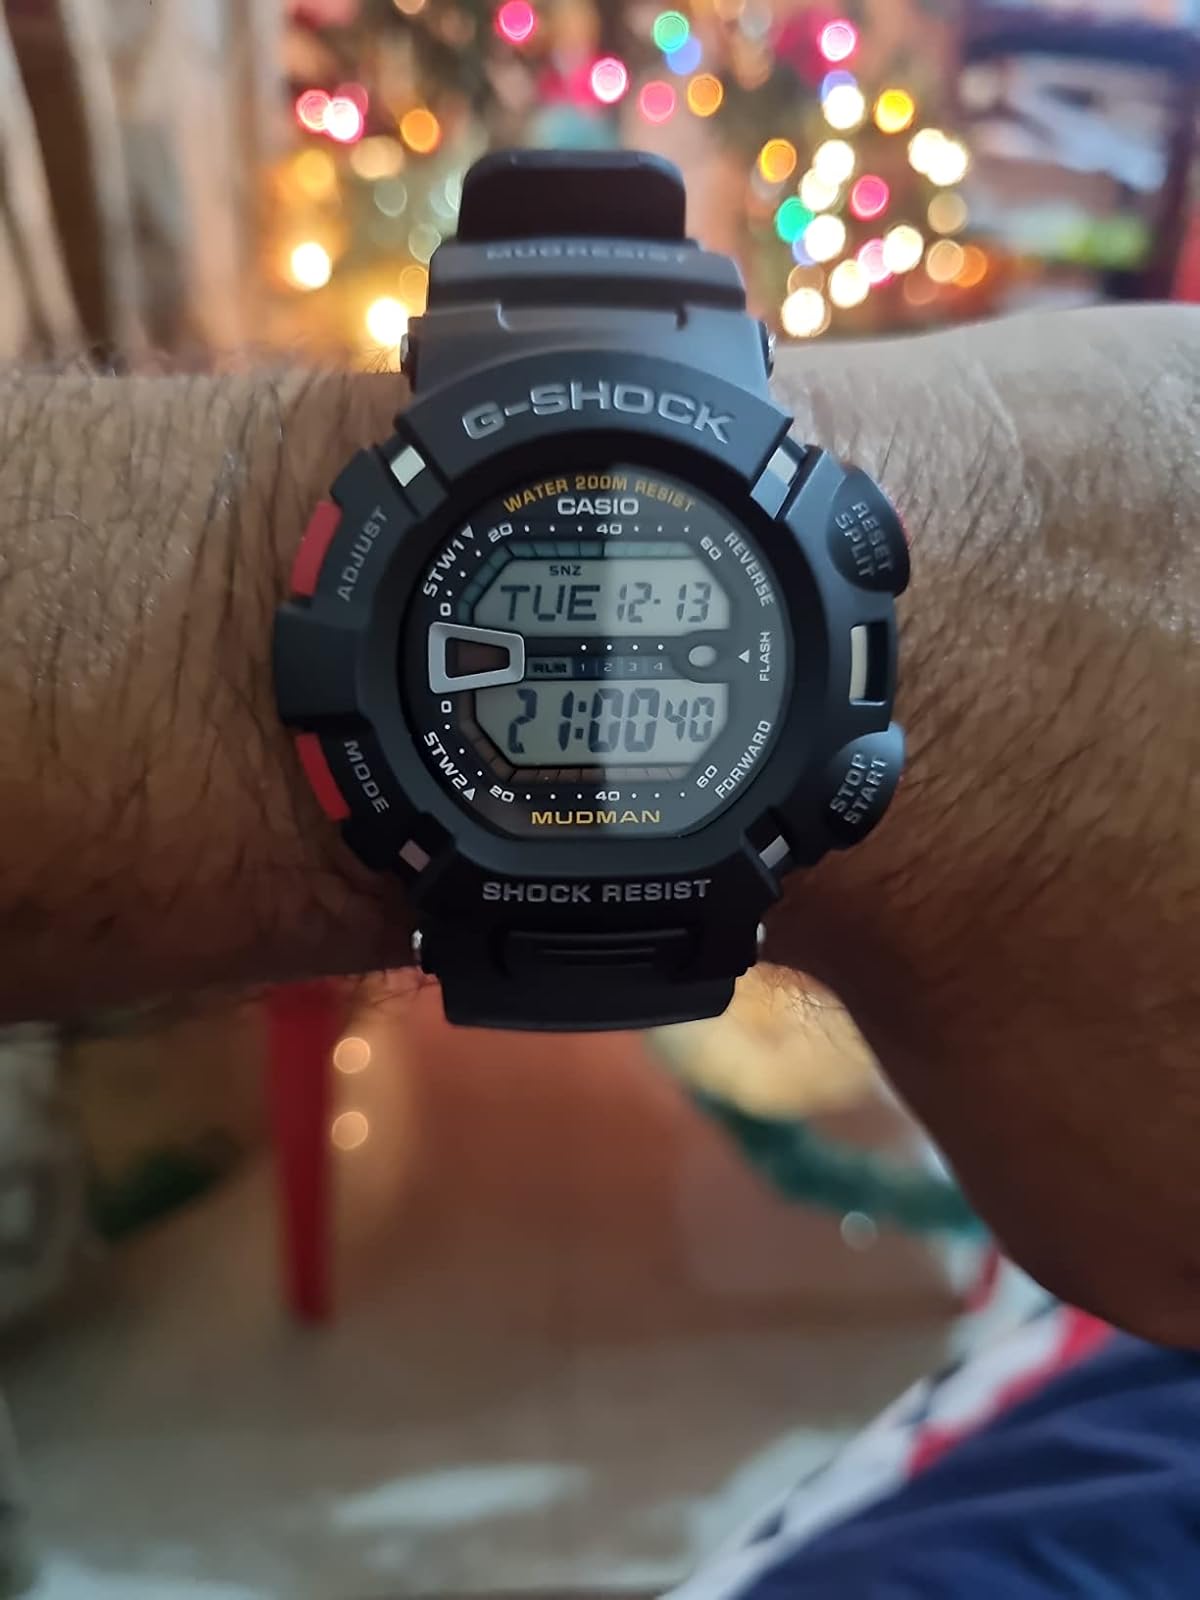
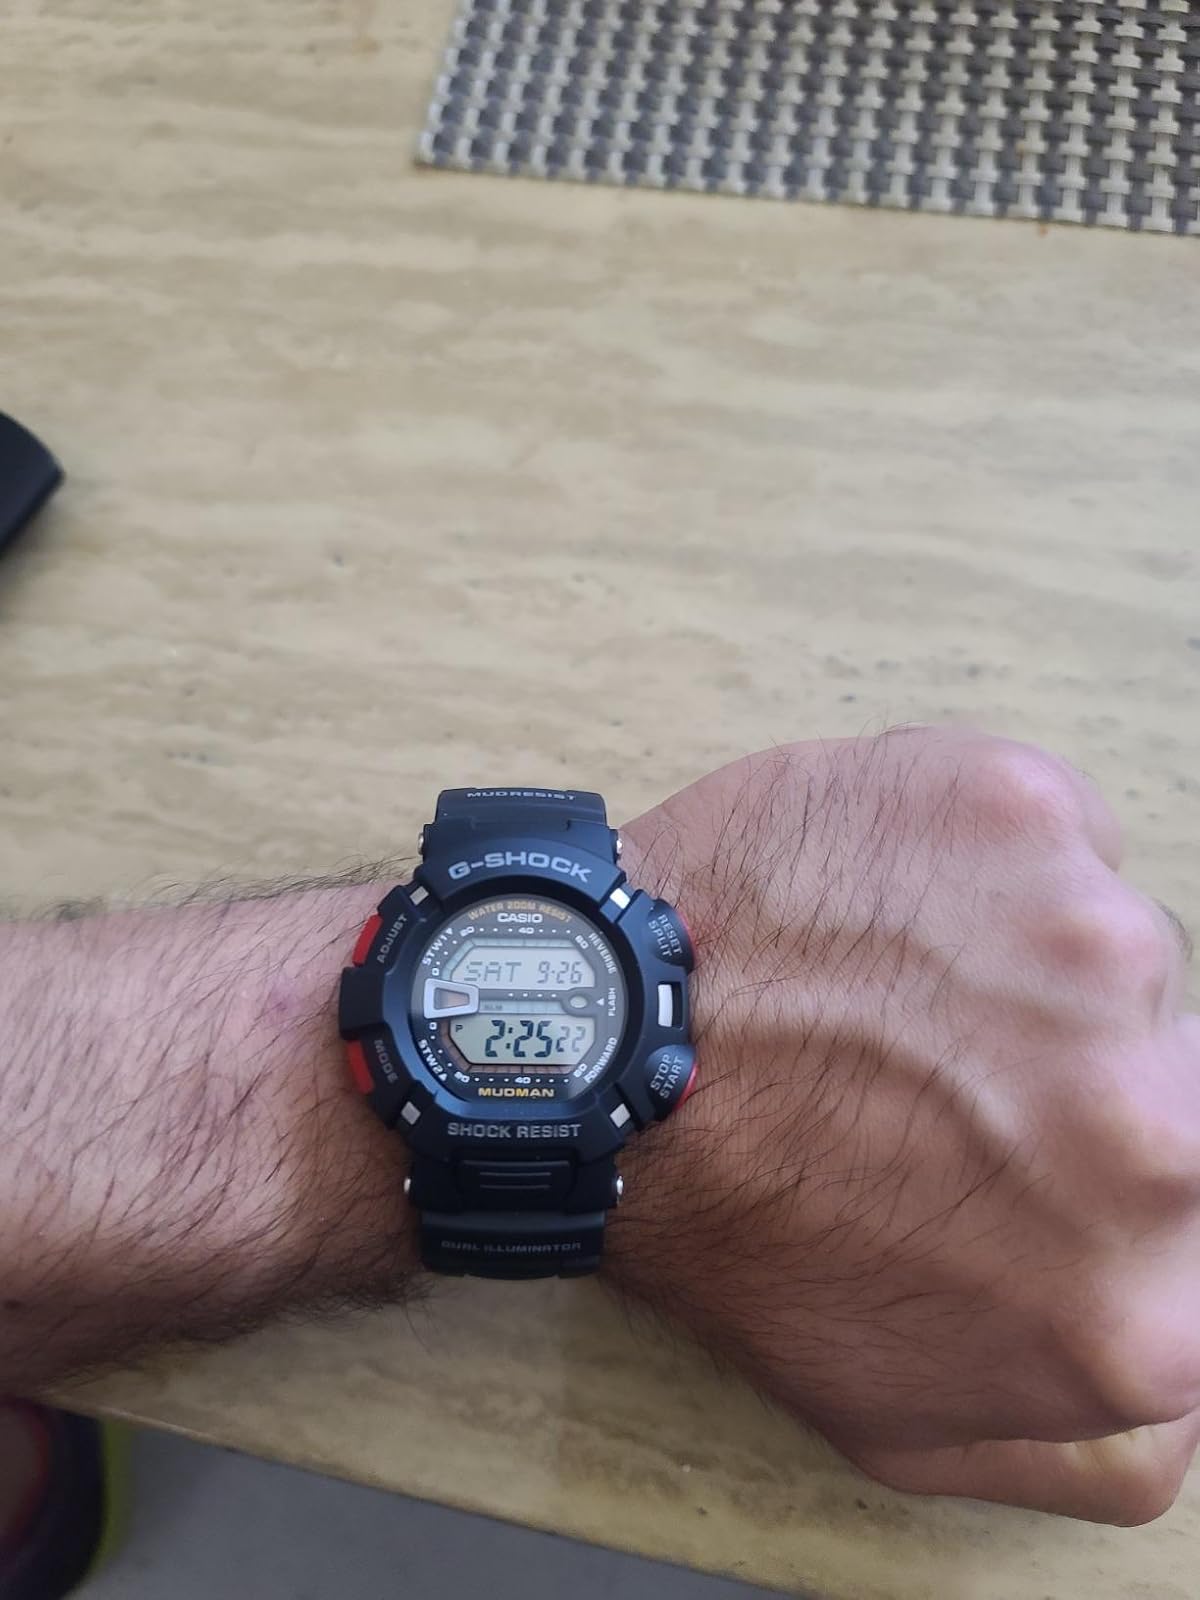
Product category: accessories_watch
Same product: yes